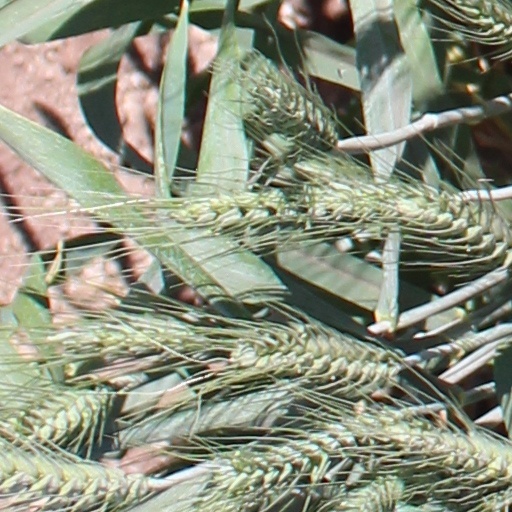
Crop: wheat